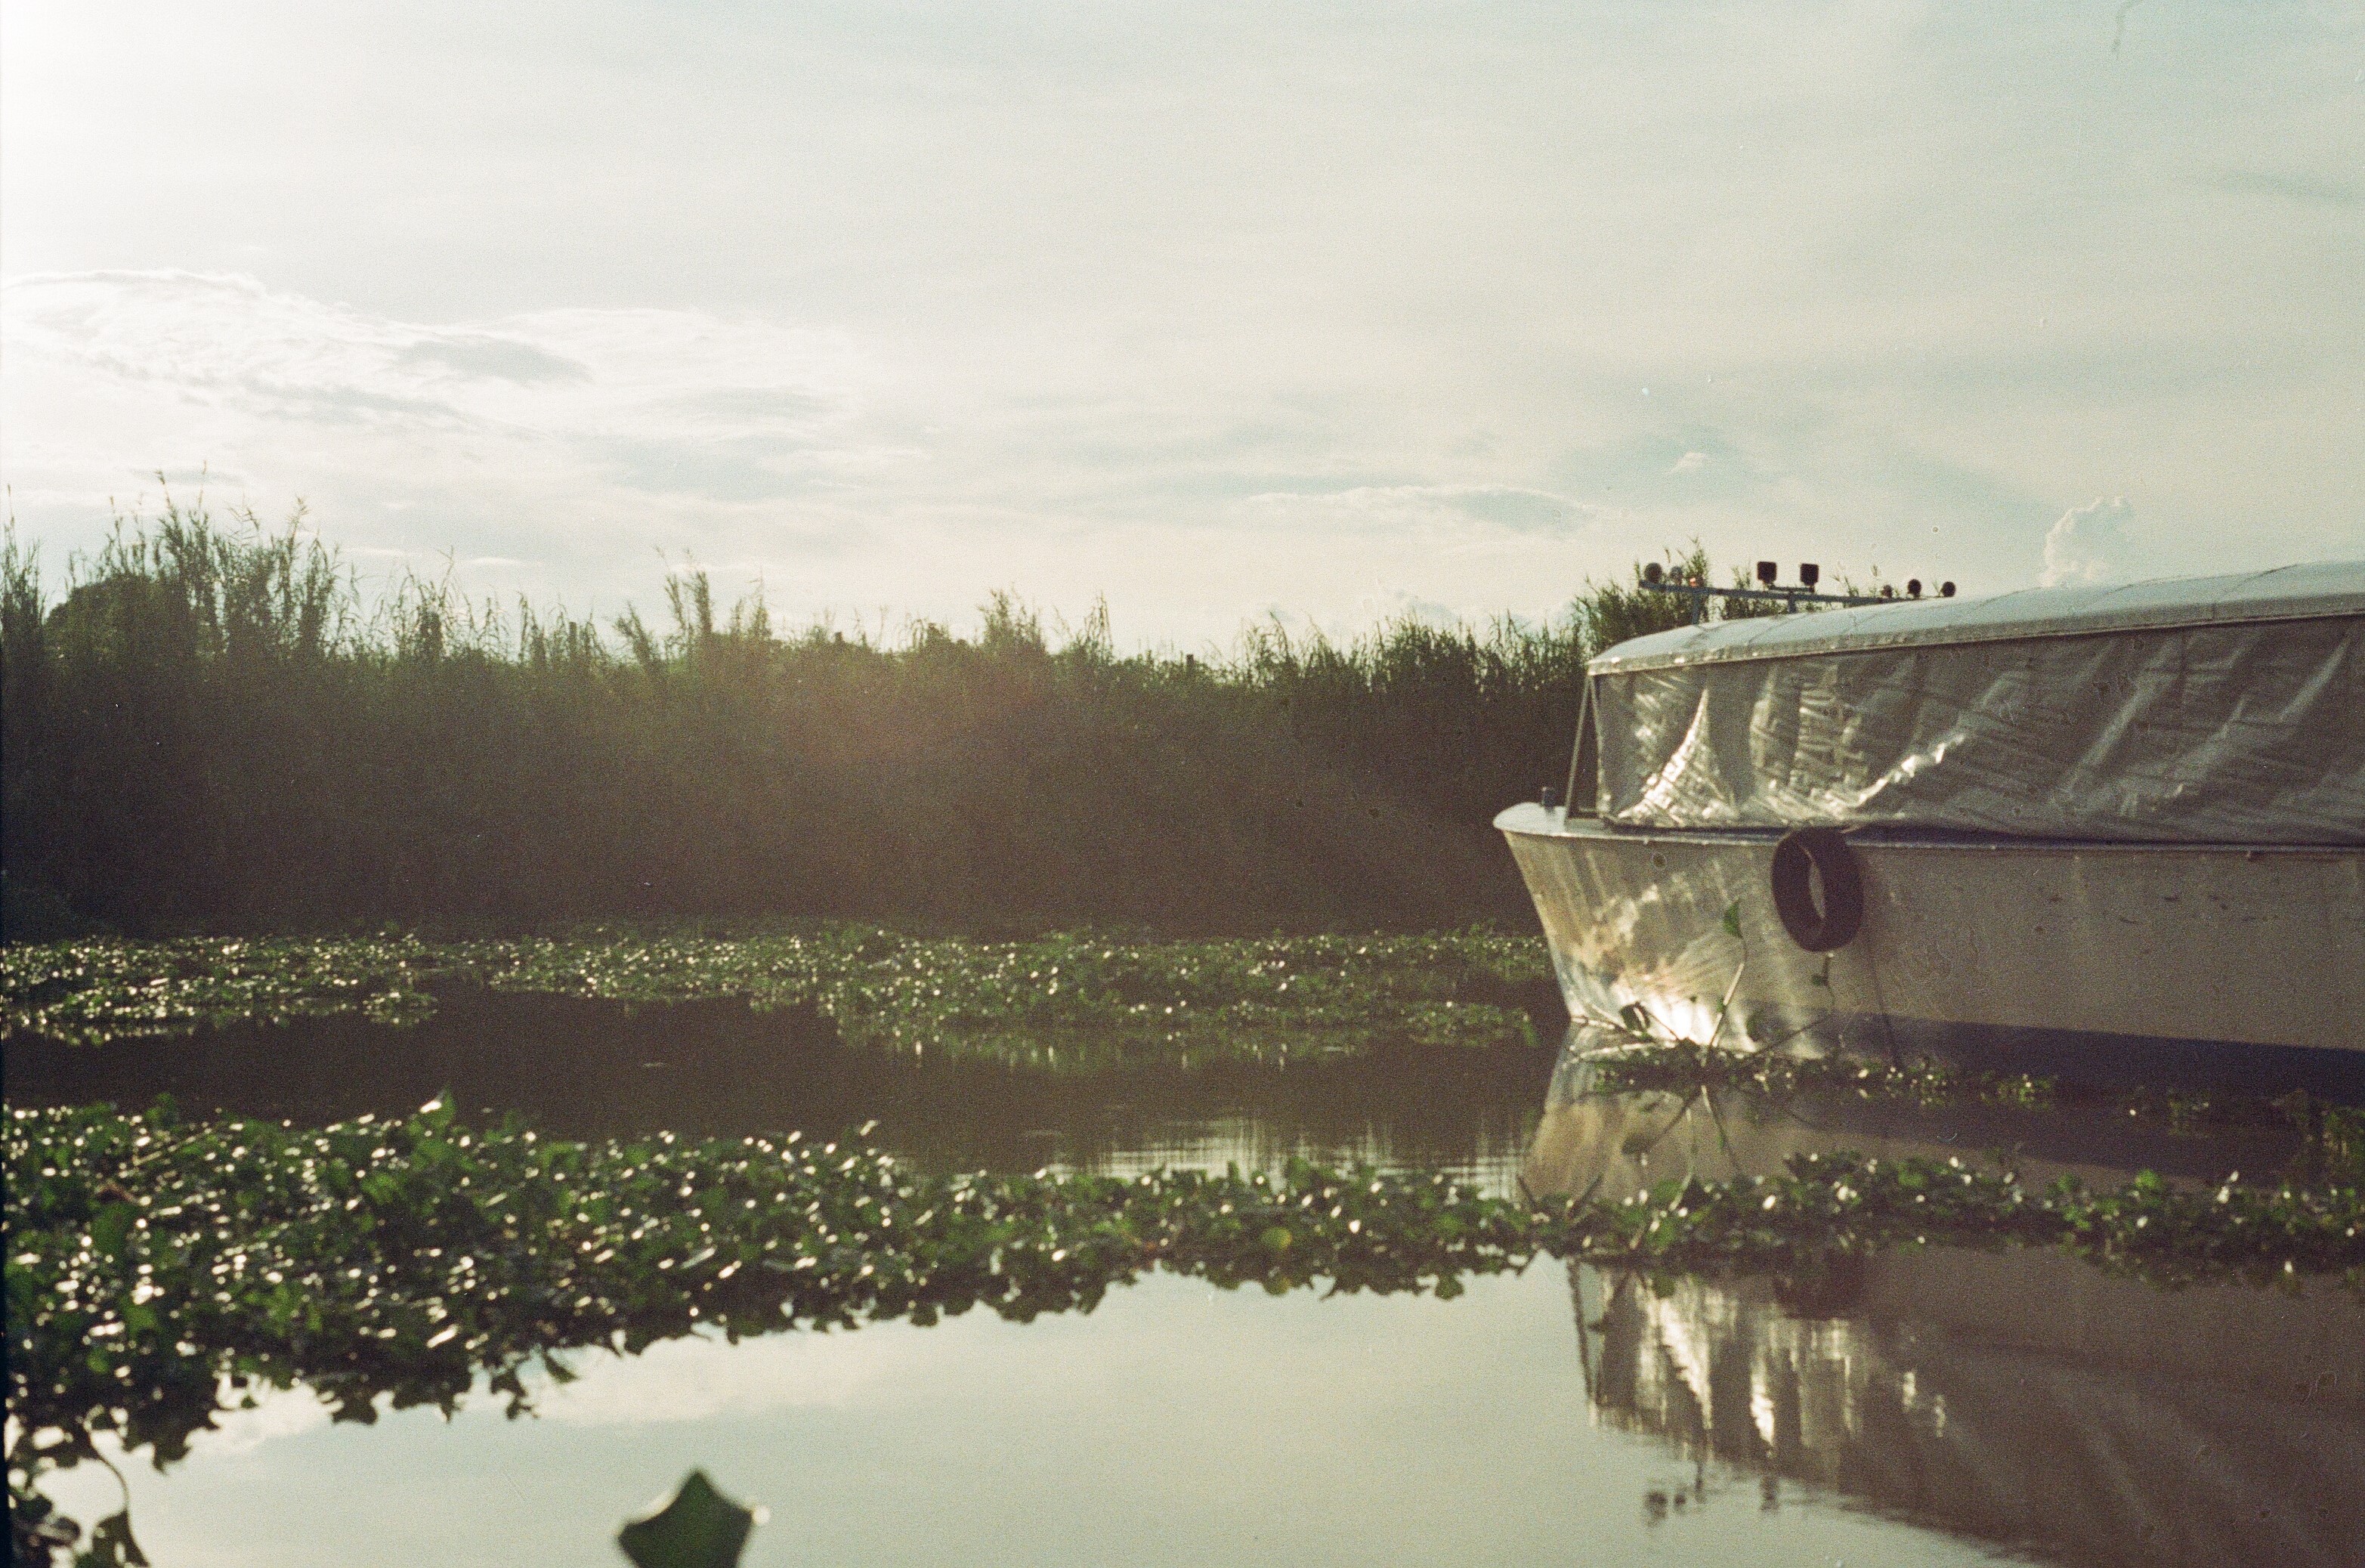
boat, lake, light, sun, water, mexico, reflection, waterway, sky, water resources, atmospheric phenomenon, river, bank, morning, tree, canal, bayou, watercourse, calm, channel, cloud, vehicle, reservoir